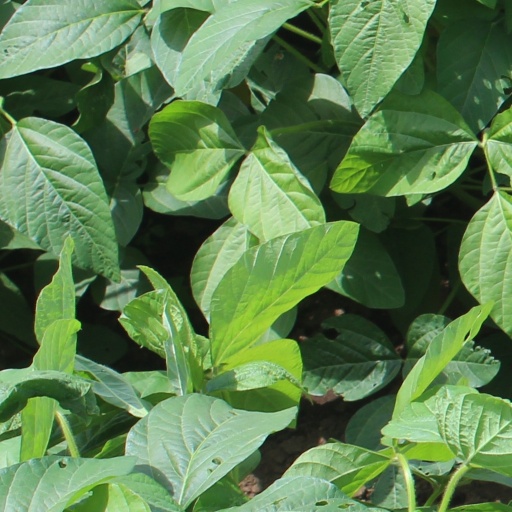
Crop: soybean